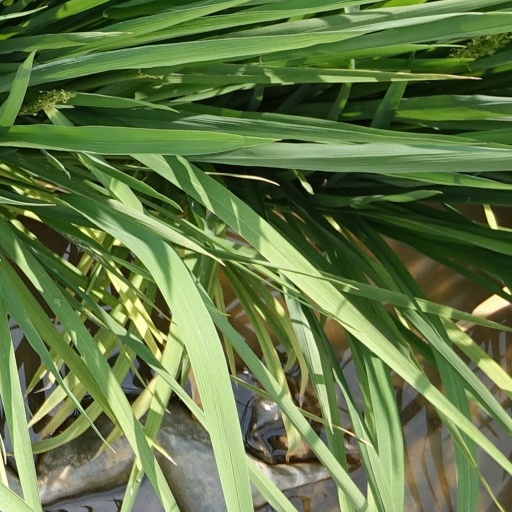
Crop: rice